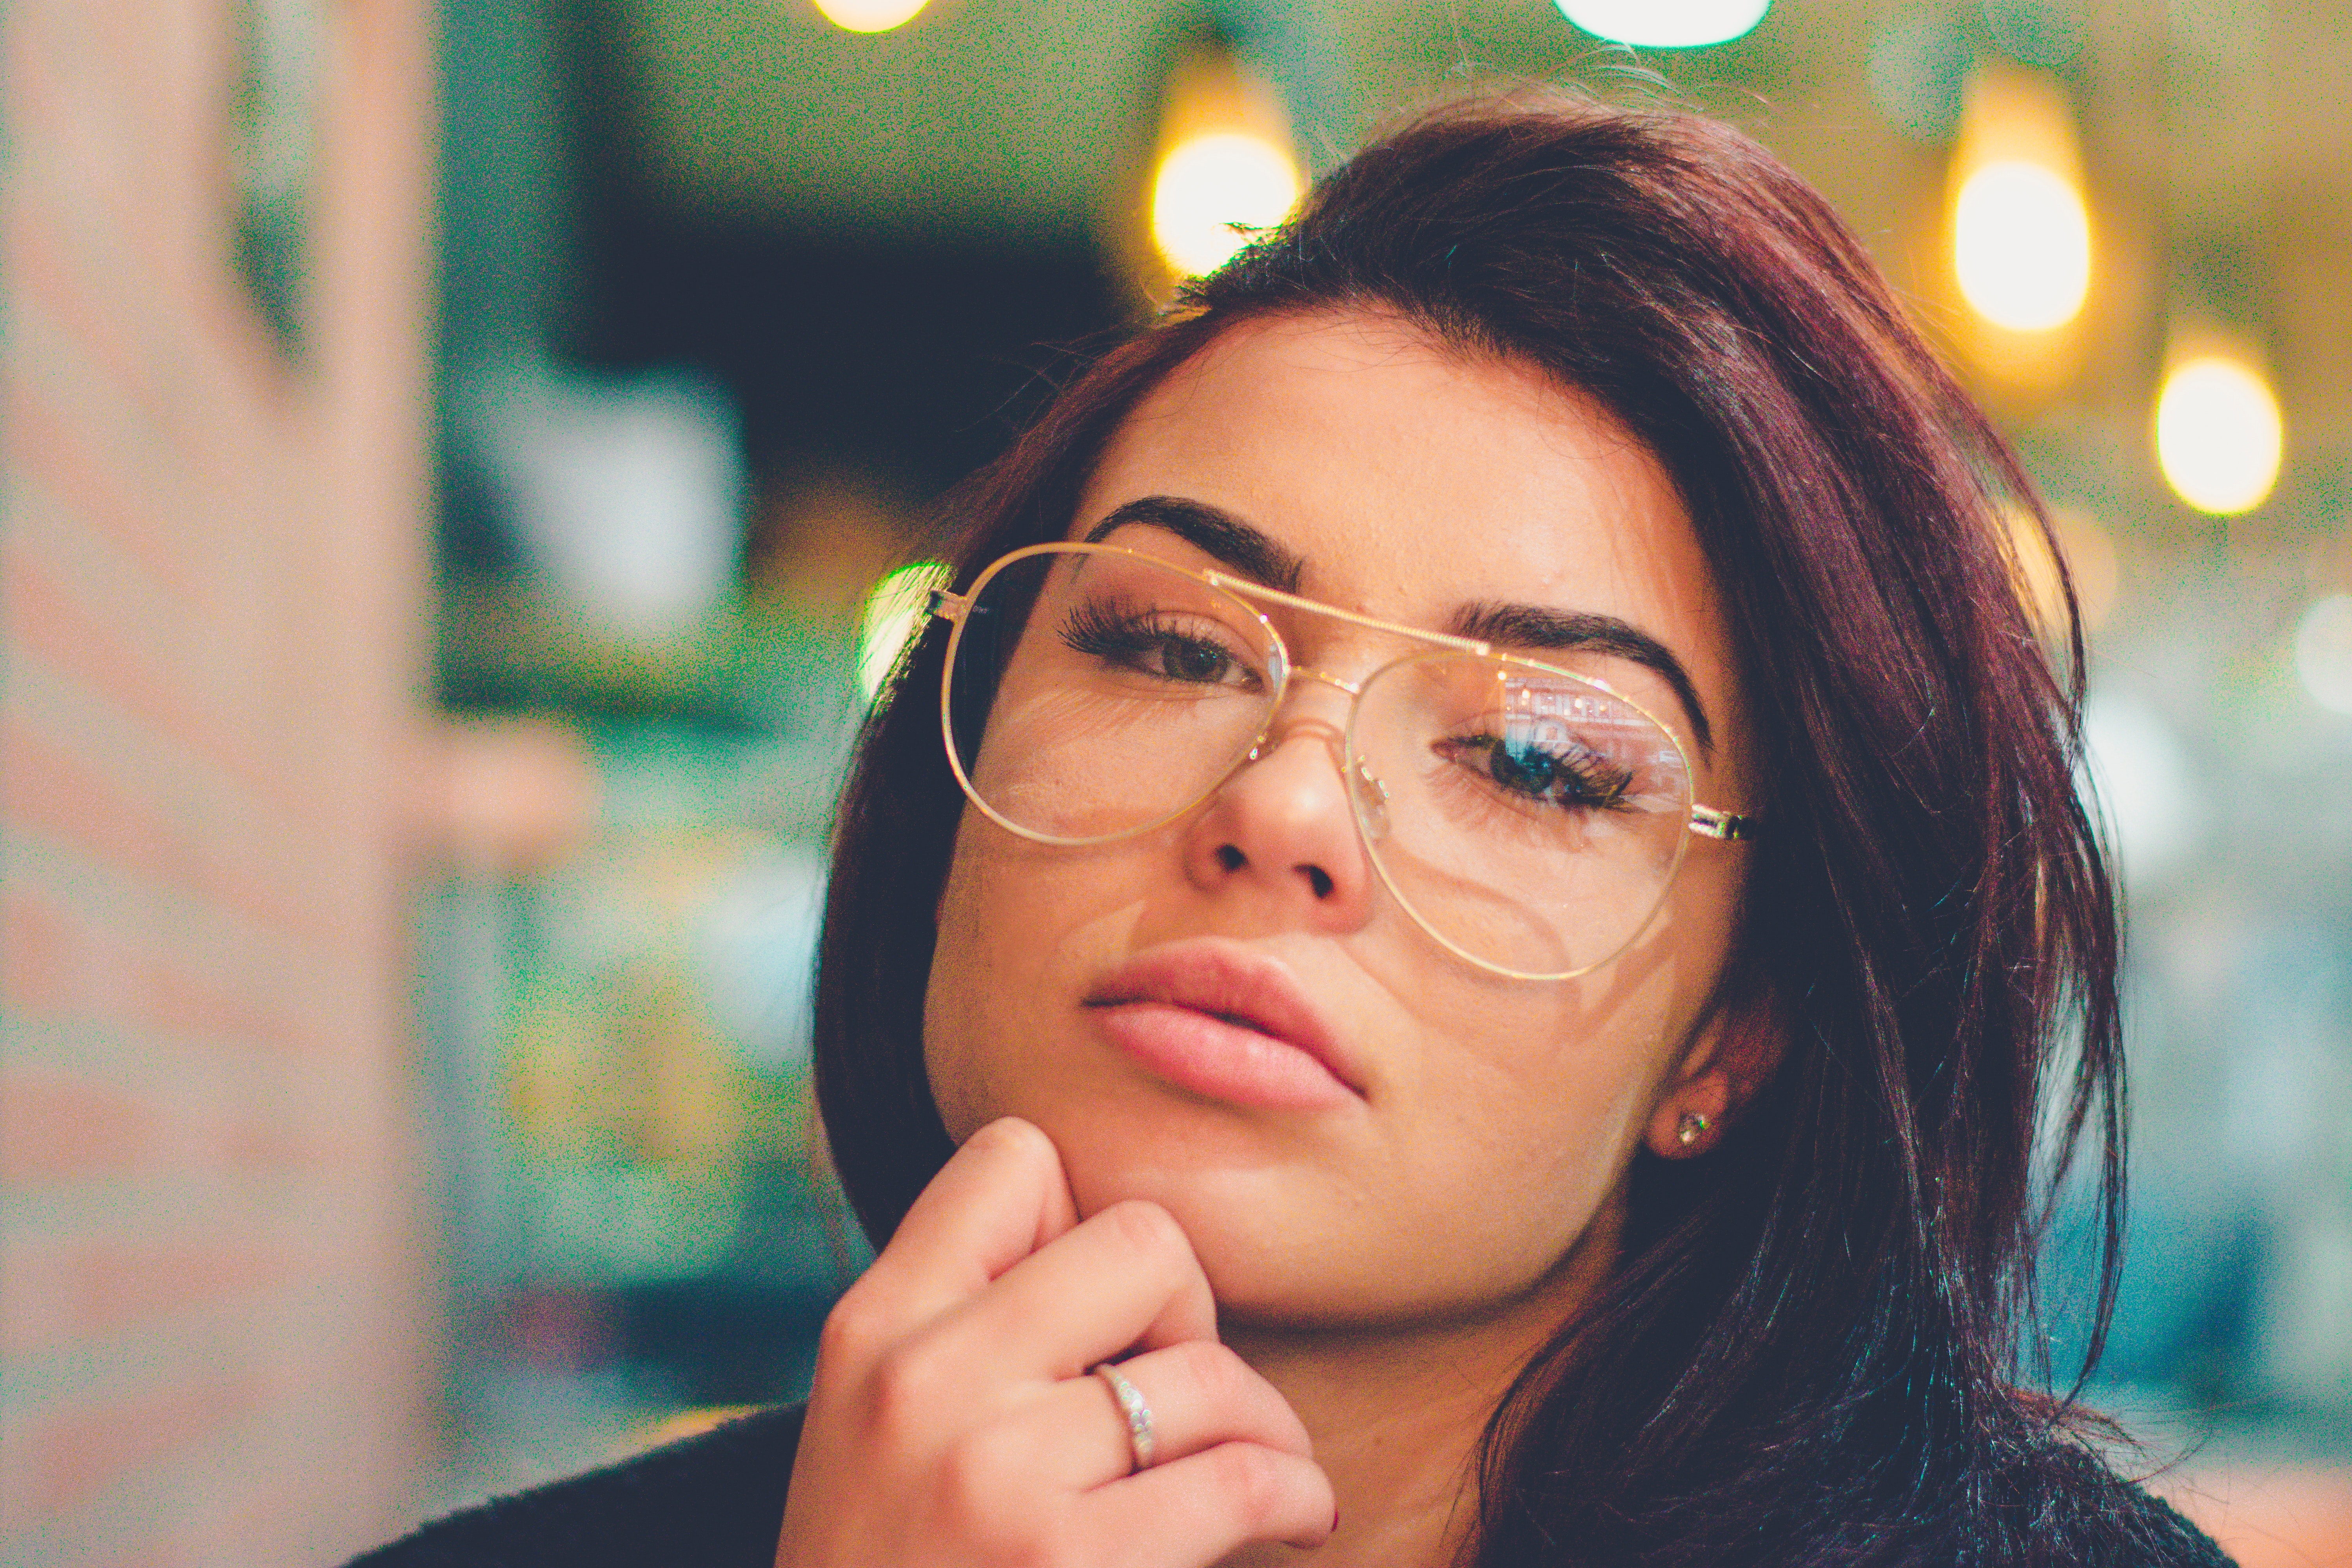
face, eyewear, hair, glasses, eyebrow, lip, nose, chin, beauty, head, skin, cheek, forehead, eye, black hair, fun, vision care, smile, brown hair, photography, long hair, gesture, happy